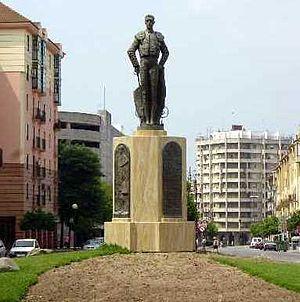
Miguel Báez Spínola dit « Litri », né le 8 septembre 1968 à Madrid, est un matador espagnol.